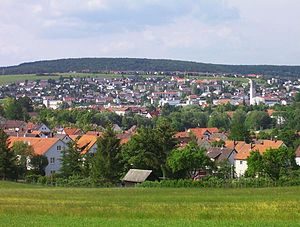
Herbrechtingen
Udsigt over byen fra Buigen
Herbrechtingen er en by i den østlige del af den tyske delstat Baden-Württemberg i det sydlige Tyskland tæt ved grænsen til Bayern. Den ligger ved Brenz, 7 km syd for Heidenheim an der Brenz, og 28 km nordøst for Ulm.